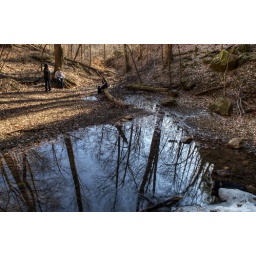
sky in the water